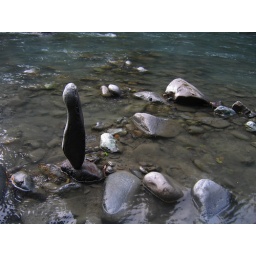
We discovered this amazing rock balancing act in the Dosewallips river